Tomotherapy

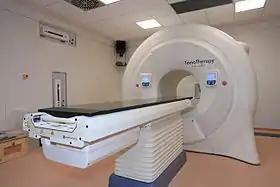
Tomotherapy Hi Art machine

Tomotherapy is a type of radiation therapy treatment machine. In tomotherapy a thin radiation beam is modulated as it rotates around the patient, while they are moved through the bore of the machine. The name comes from the use of a strip-shaped beam, so that only one “slice” (Greek prefix “tomo-”) of the target is exposed at any one time by the radiation. The external appearance of the system and movement of the radiation source and patient can be considered analogous to a CT scanner (computed tomography), which uses lower doses of radiation for imaging. Like a conventional machine used for X-ray external beam radiotherapy (often referred to as a linear accelerator or linac, their main component), it [the tomotherapy machine] generates the radiation beam, but the external appearance of the machine, patient positioning, and treatment delivery differ. Conventional linacs do not work on a slice-by-slice basis but typically have a large area beam which can also be resized and modulated.